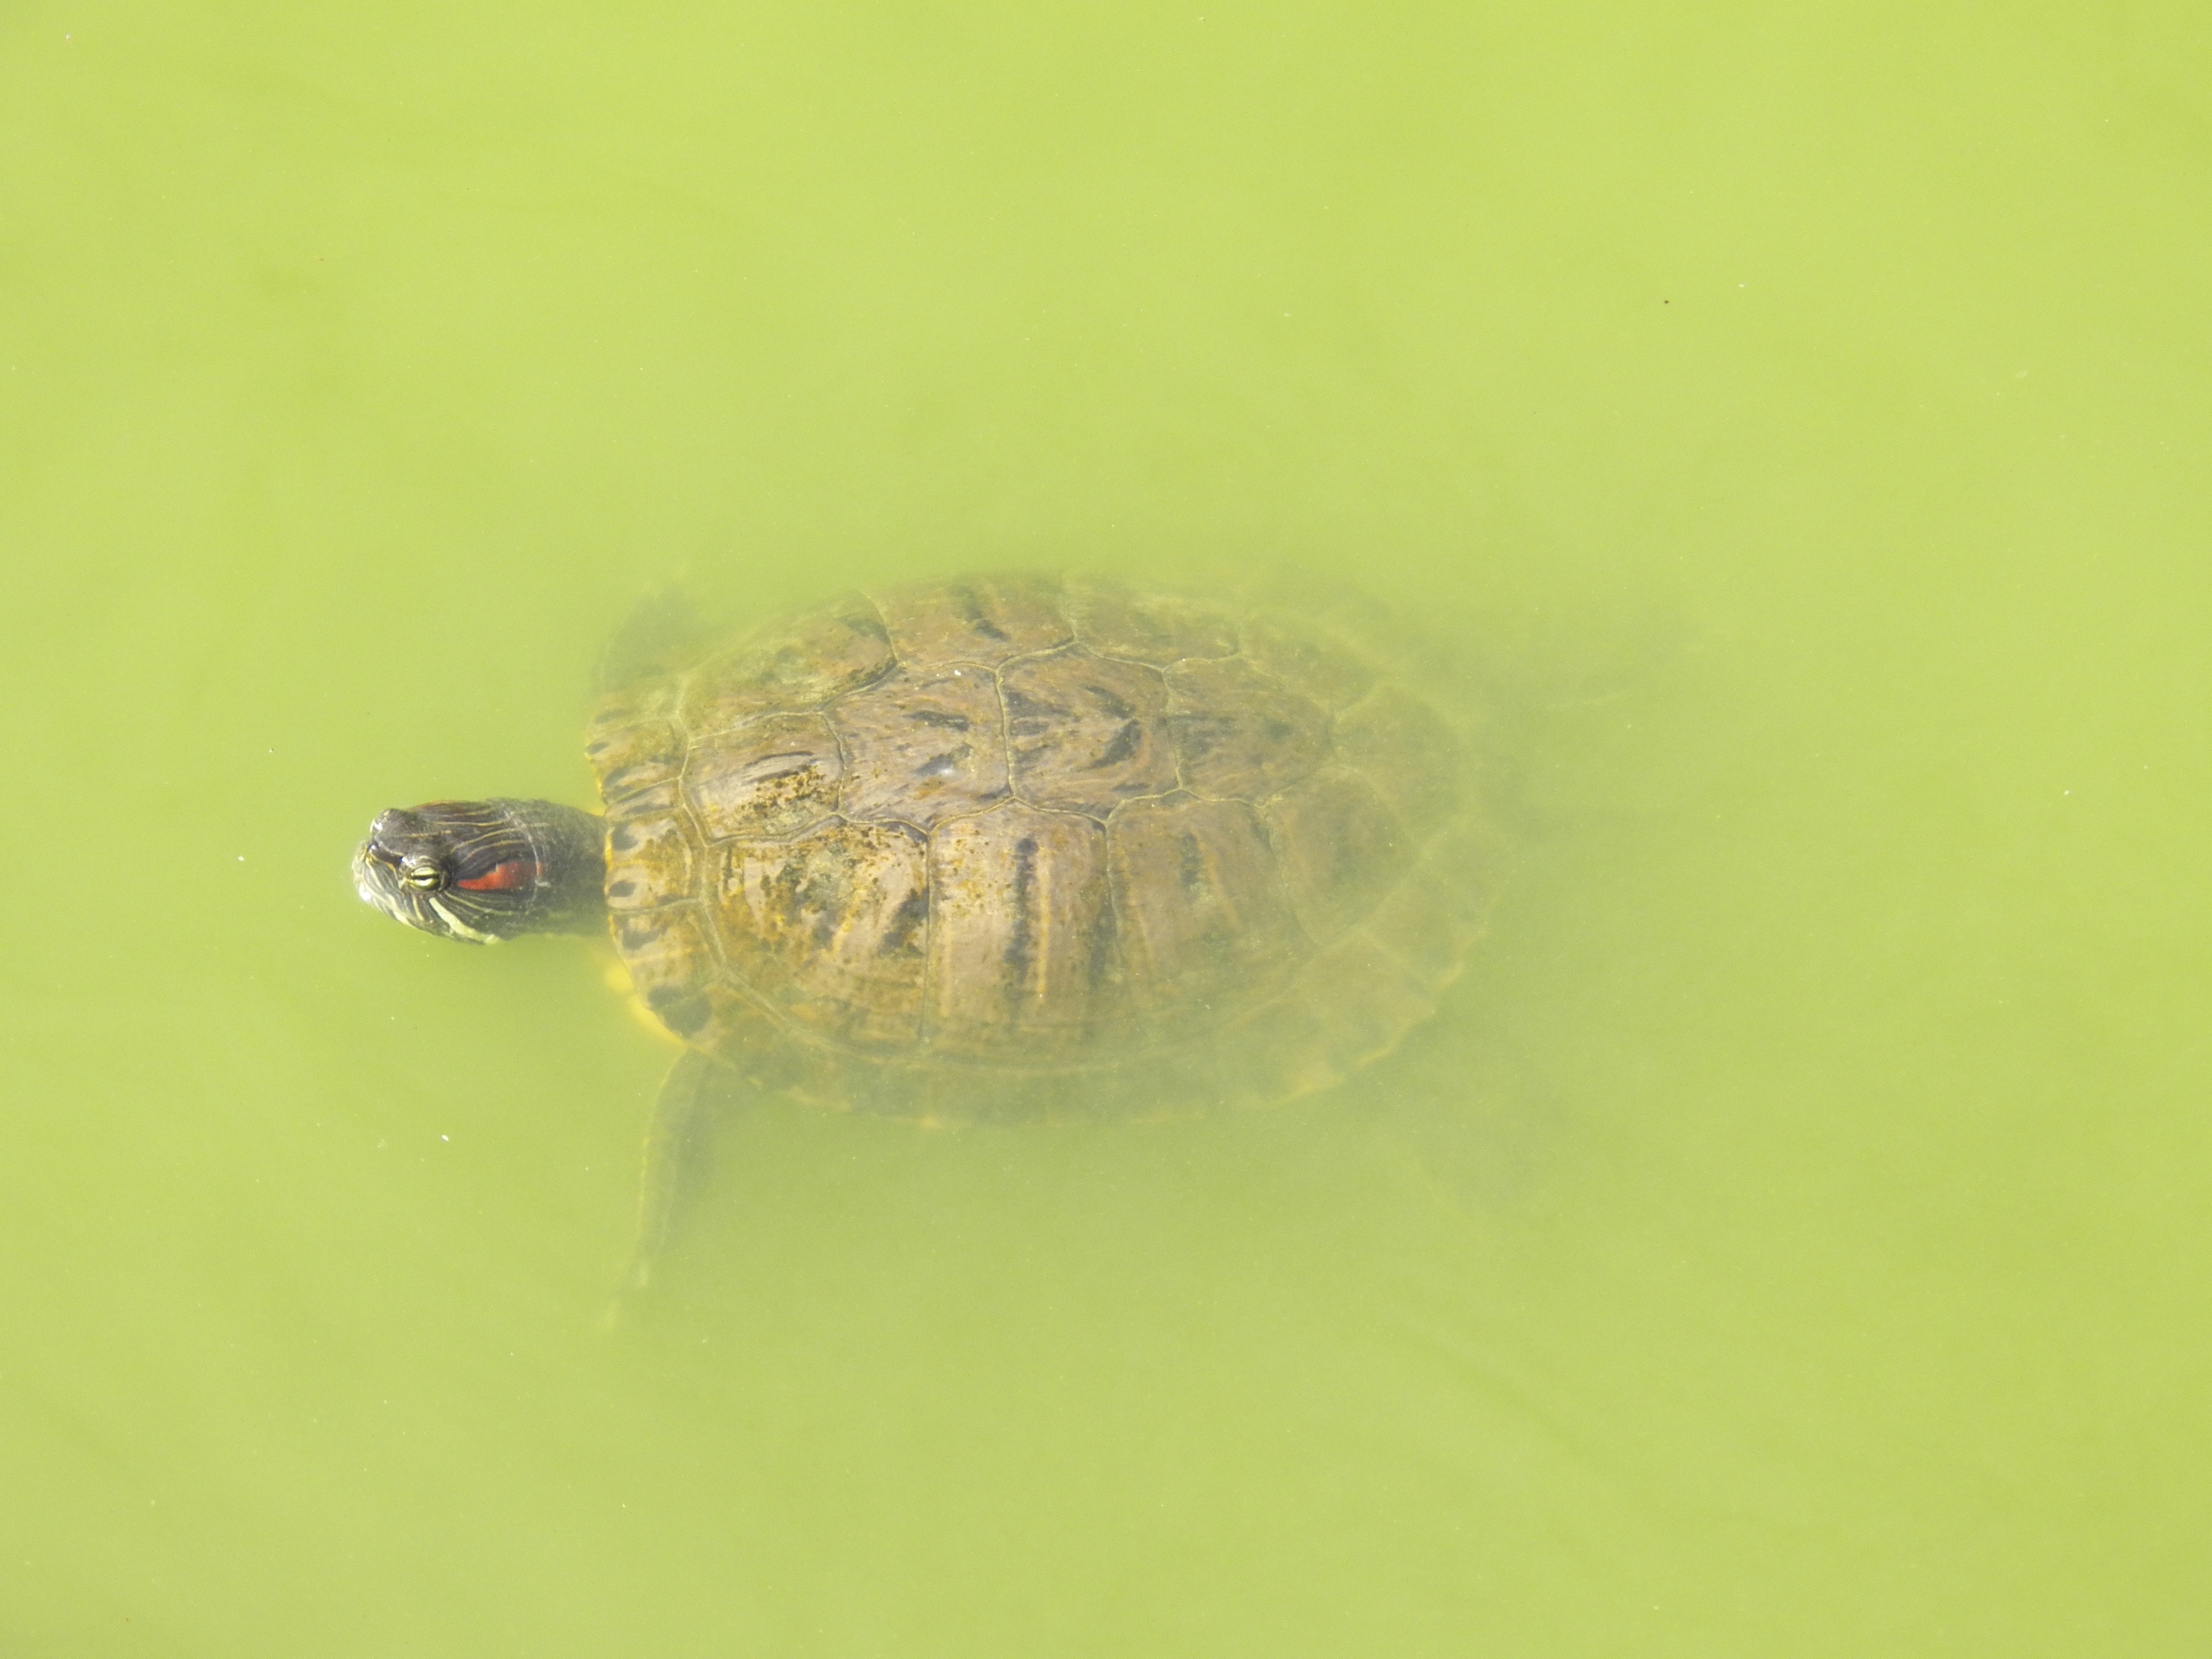
water, nature, animal, wildlife, turtle, reptile, fauna, close up, macro photography